Question: Please indicate a possible affordance area of the jump_skateboard that can be used for standing on
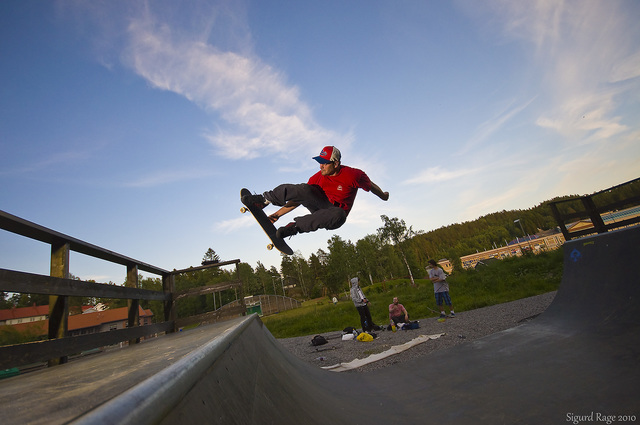
Answer: [232, 173.5, 296, 260.5]